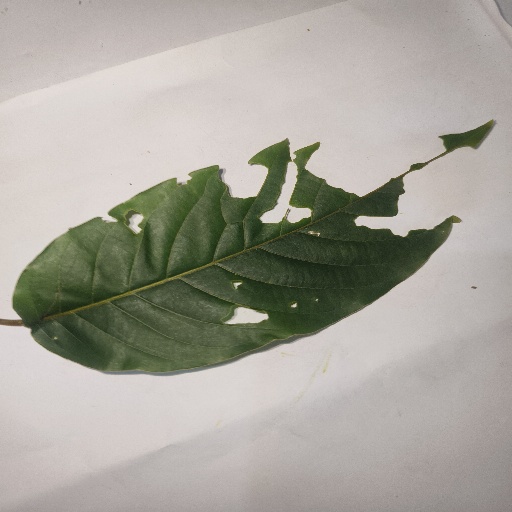
Species: HariTaki
Leaf condition: Bacterial Spot